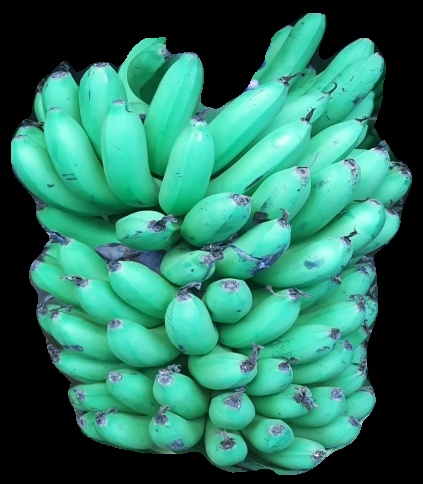
Variety: pachbale
Grade: grade1